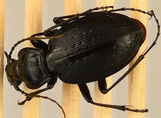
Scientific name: Carabus goryi
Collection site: Mountain Lake Biological Station NEON (MLBS), plot MLBS_002